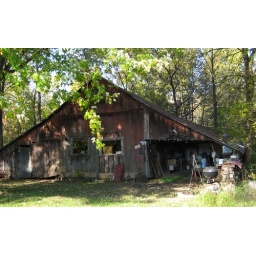
IMG_0828 Old house by the road